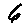
Label: 6